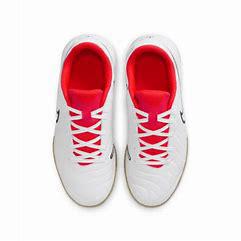
Brand: Nike
Model: Jr Tiempo Legend 10 Academy